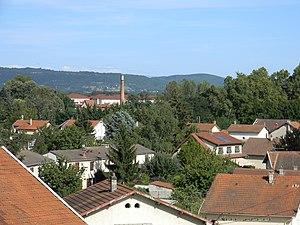
Vue sur Pont-de-Chéruy depuis les hauteurs
Pont-de-Chéruy est une commune française située dans le département de l'Isère en région Auvergne-Rhône-Alpes.